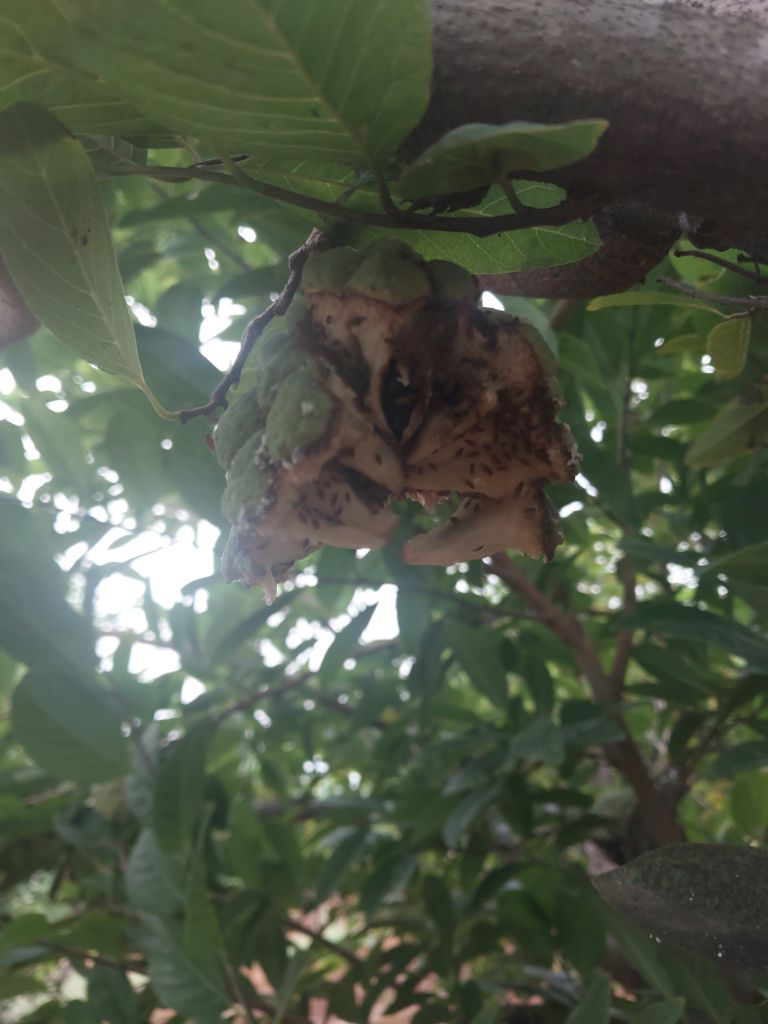
Disease label: Mealy Bug